2018 FIBA 3x3 World Cup

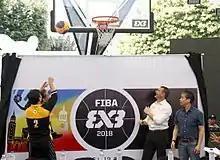
Official launch of the 2018 FIBA 3x3 World Cup at Bonifacio Global City. 18 January 2018.

It was announced on 5 December 2017 that the tournament would be held at the Philippine Arena in Bocaue, Bulacan, which is just north of Metro Manila. Since the final would be held on Philippine Independence Day, cultural events were also planned alongside the tournament proper. The Philippine Arena will also be used for the 2023 FIBA Basketball World Cup.